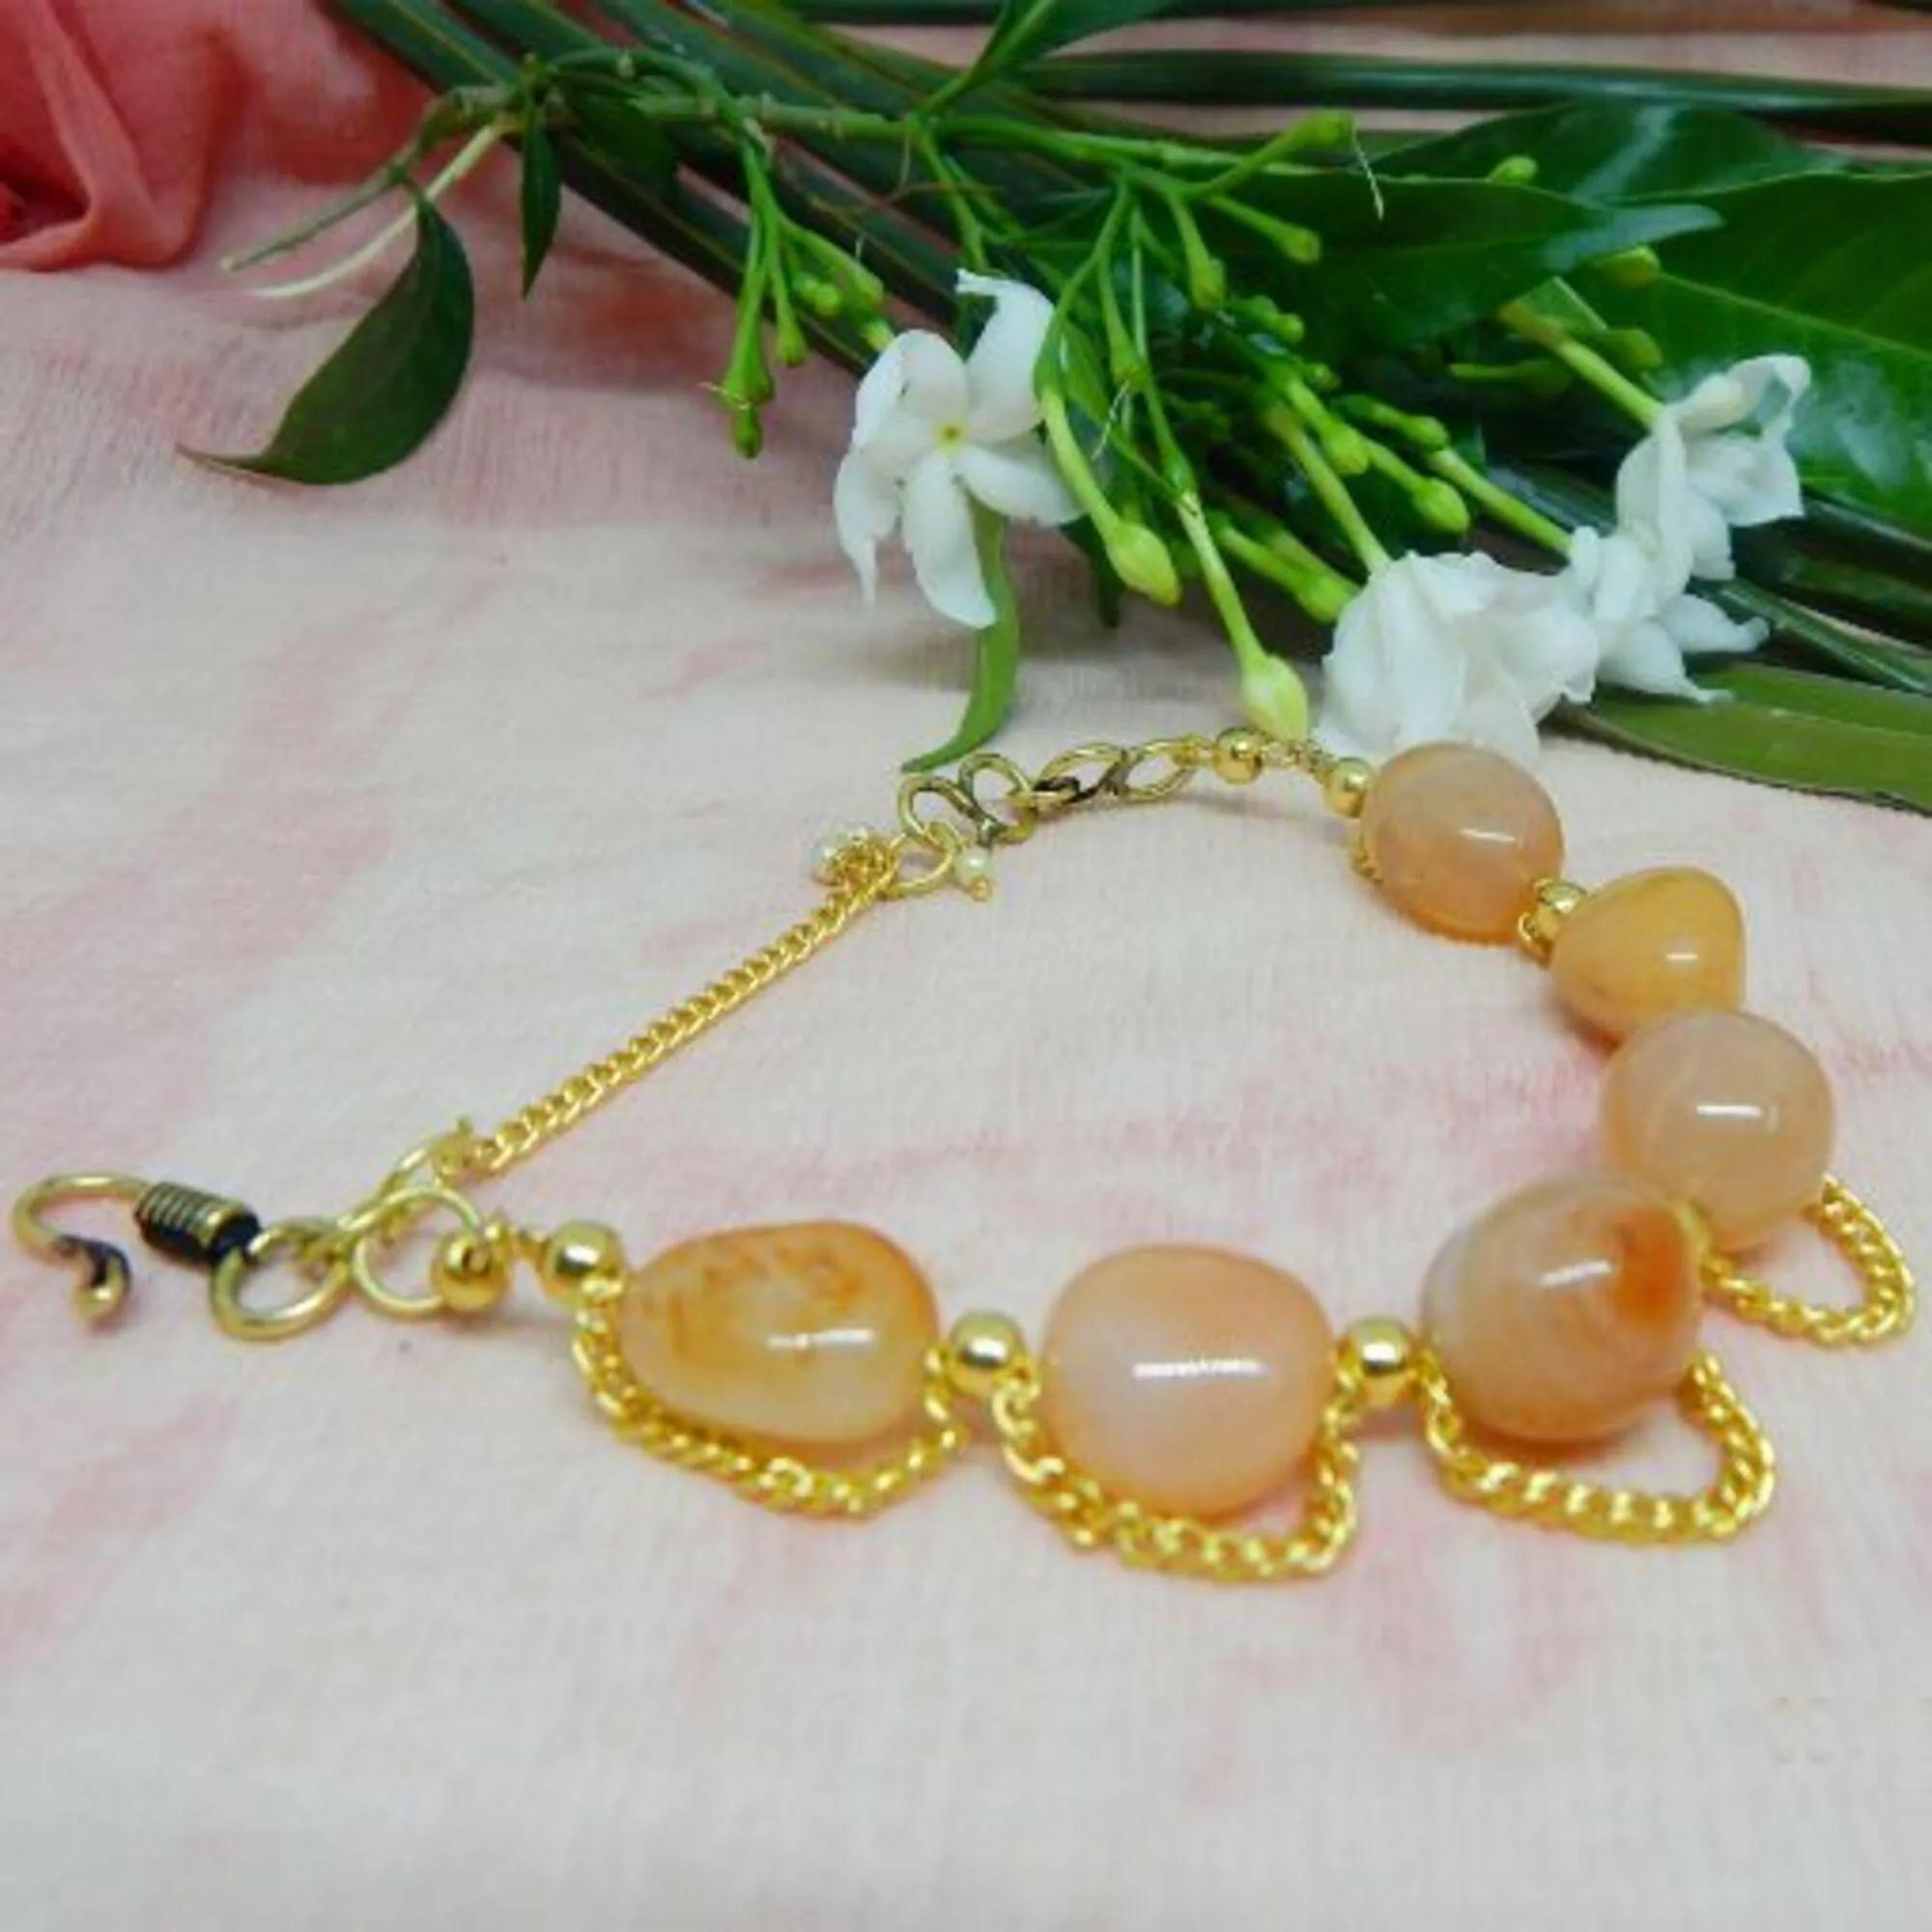
Jaya Vision Enterprises Gemstone Carnelian Tumble for Sacral Chakra Bracelet
Type: Bracelets
Brand: JAYA VISION ENTERPRISES
Price: Rs. 410
 Carnelian Tumble Bracelet for Sacral ChakraCarnelian Tumble with Gold Polish Copper metal beads & Chain.Carnelian increases personal power, creativity, energy gives courage. It helps in meditation by increasing concentration.Helps in blood circulation, aids in male impotency, increases appetite, alleviates problems of the liver, bladder, kidneys and spleen.